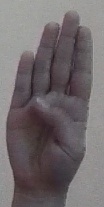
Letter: kaaf